ACsEV

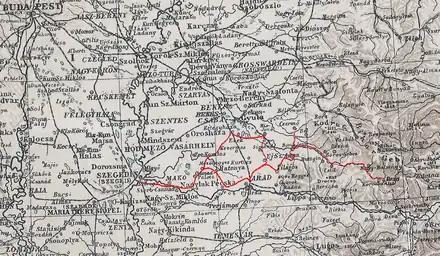
Rail network of ACsEV in 1910, marked in a map from 1890

The ACsEV (Aradi és Csanádi Egyesült Vasutak, En.: Arad & Csanad United Railways) were a Hungarian joint-stock railway company. Till 1920, the network had a length of 391 km. Since 1903, the company bought more than forty petrol-electric self-propelled rail cars, and thus for some years performed one of the most advanced passenger transports in the world. Due to changes of the borders, in 1920 more than half of the company's network was taken over by the Romanian Railways (CFR).